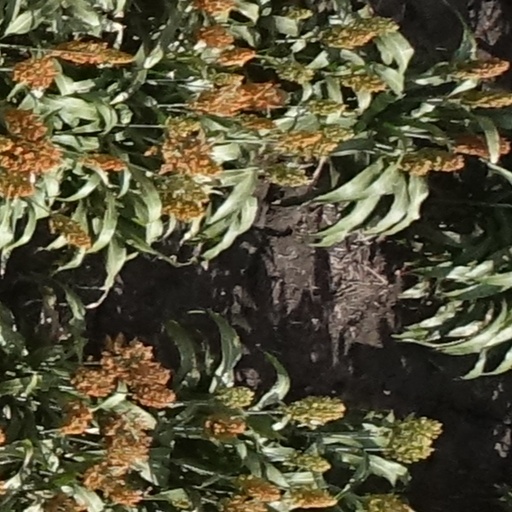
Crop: sorghum